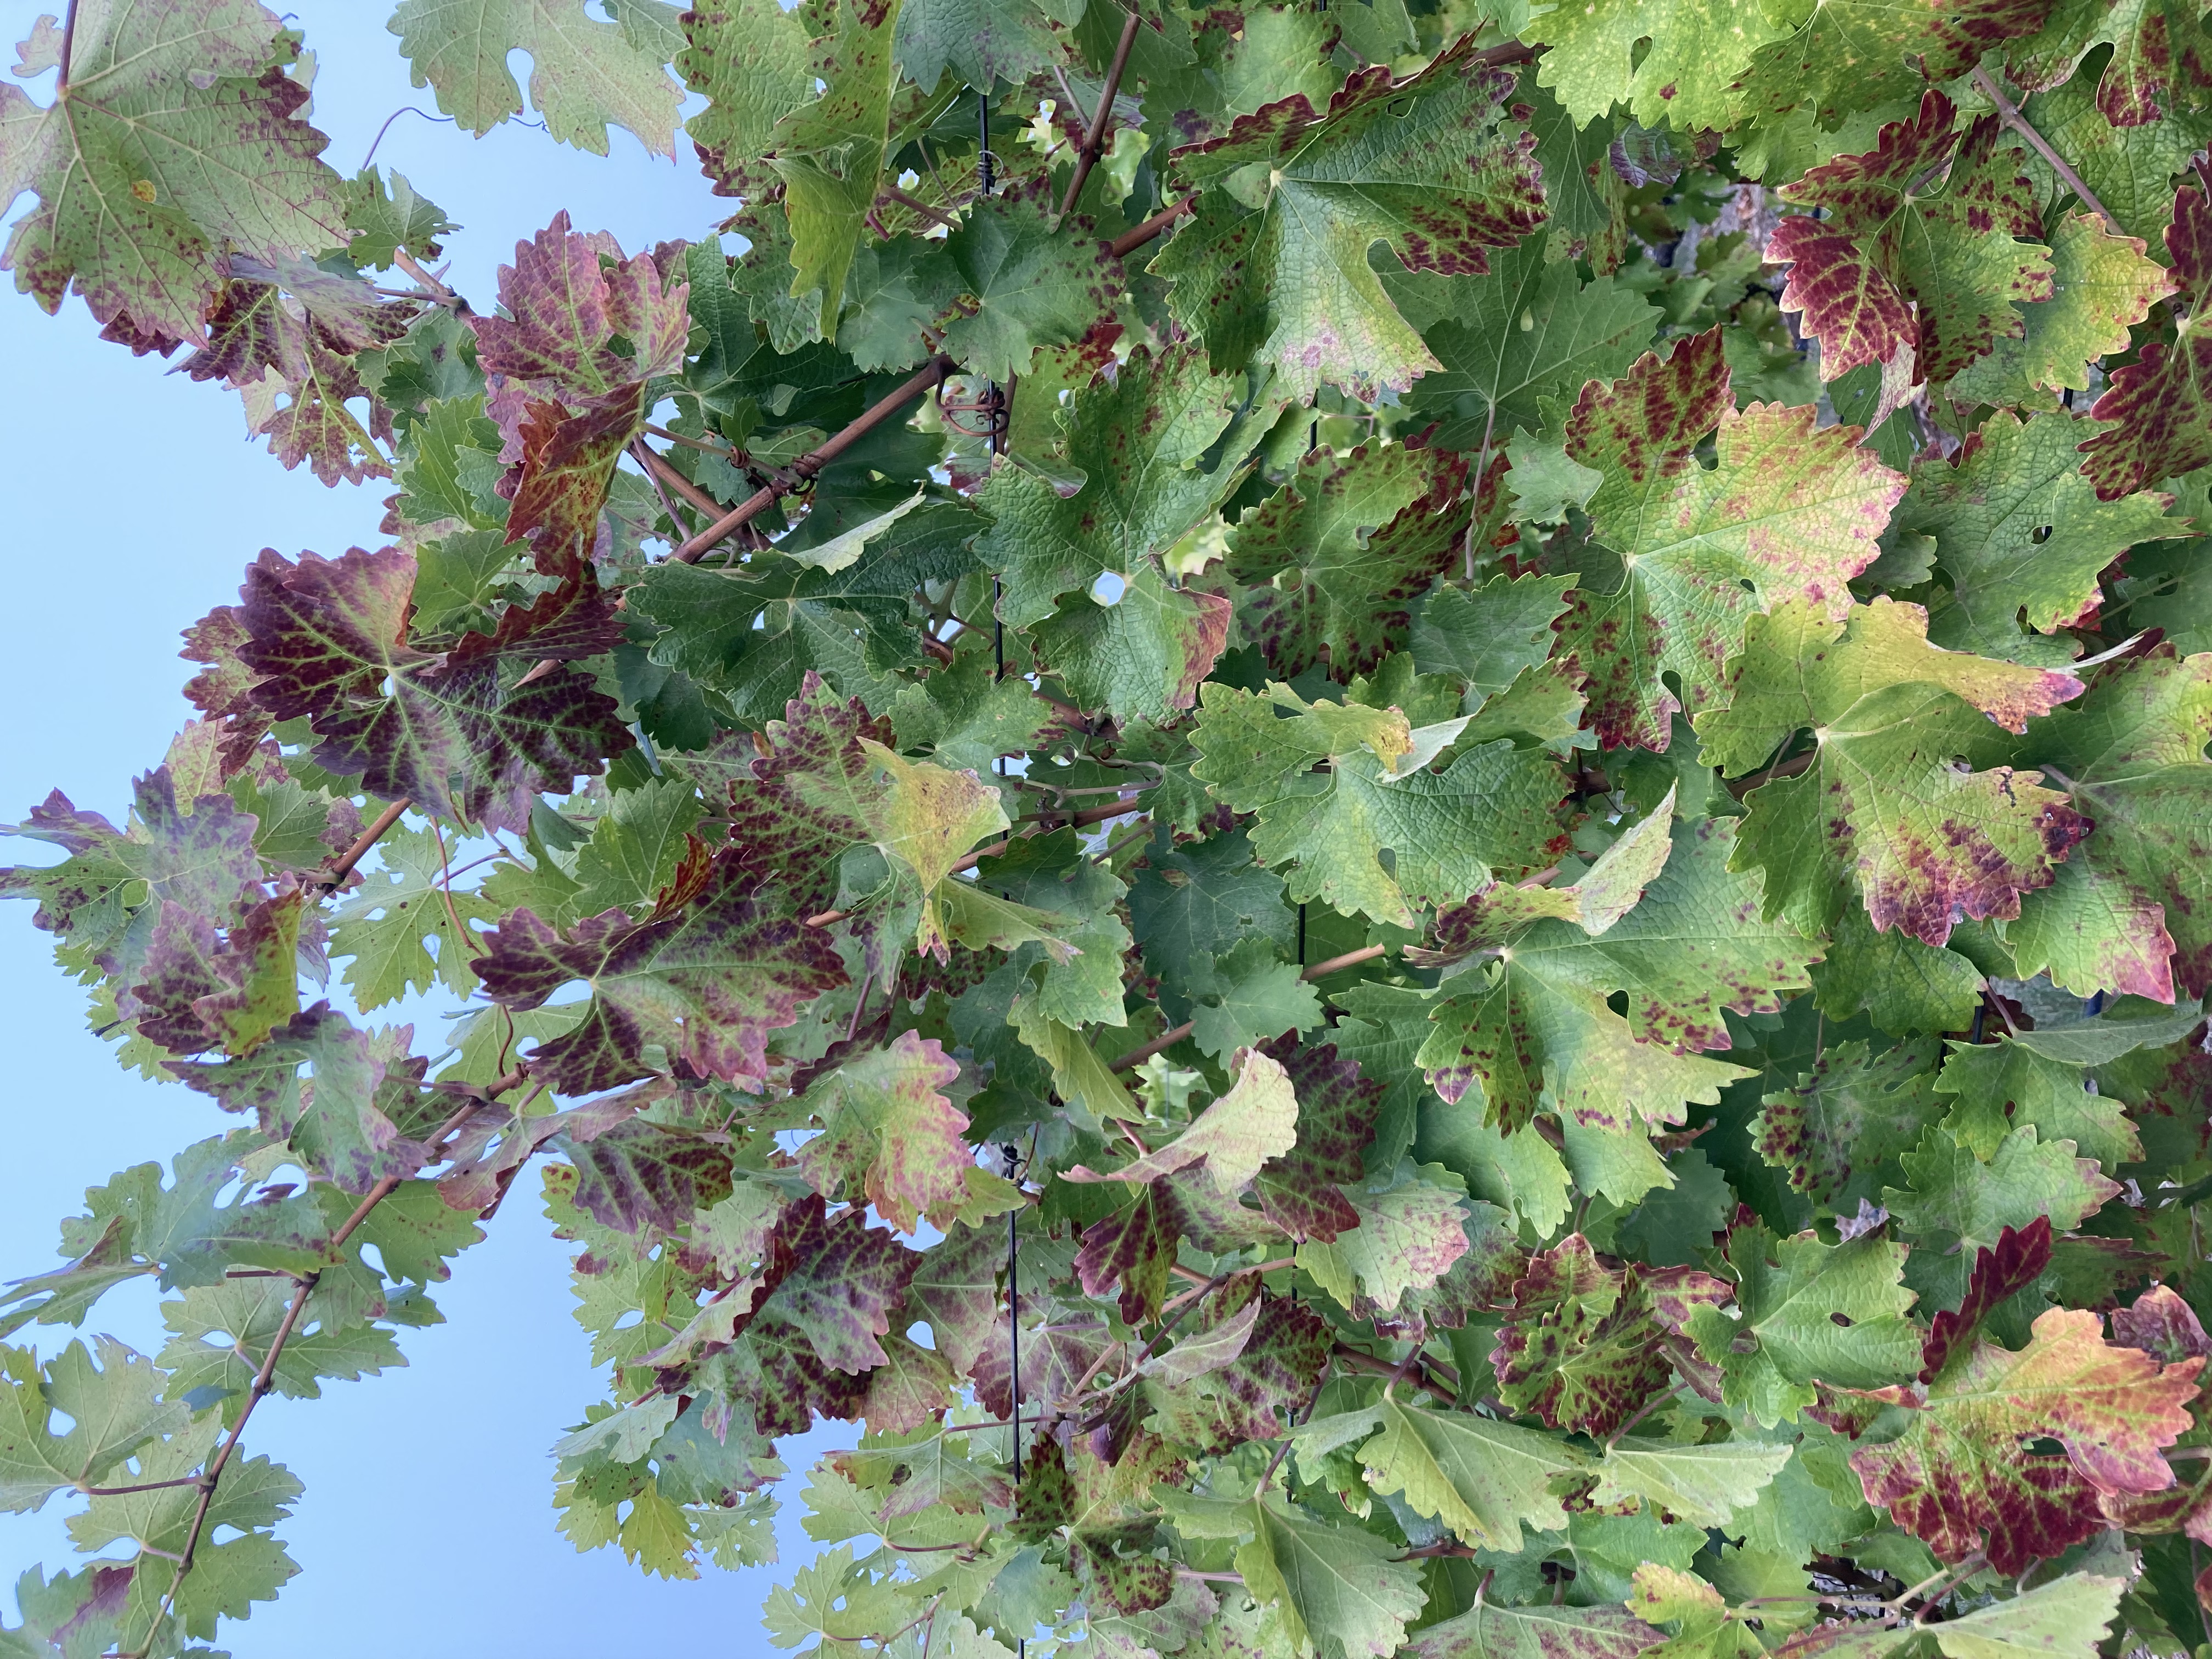
Label: Leafroll 3